GoPro

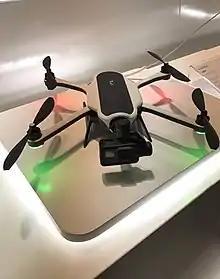
GoPro Karma Drone

The company was founded by Nick Woodman in 2002. He was motivated by a 2002 surfing trip to Australia, in which he was hoping to capture high-quality action photos but could not because amateur photographers could not get close enough or buy appropriate quality equipment at reasonable prices. The 'GoPro' name came about as Woodman and his surfing friends all aspired to become professional surfers, as 'going pro' was the ultimate goal and the only way to be filmed on the water at that time. The camera range was branded 'Hero' as their aim was to capture close-up action shots that made the subject look like a hero.